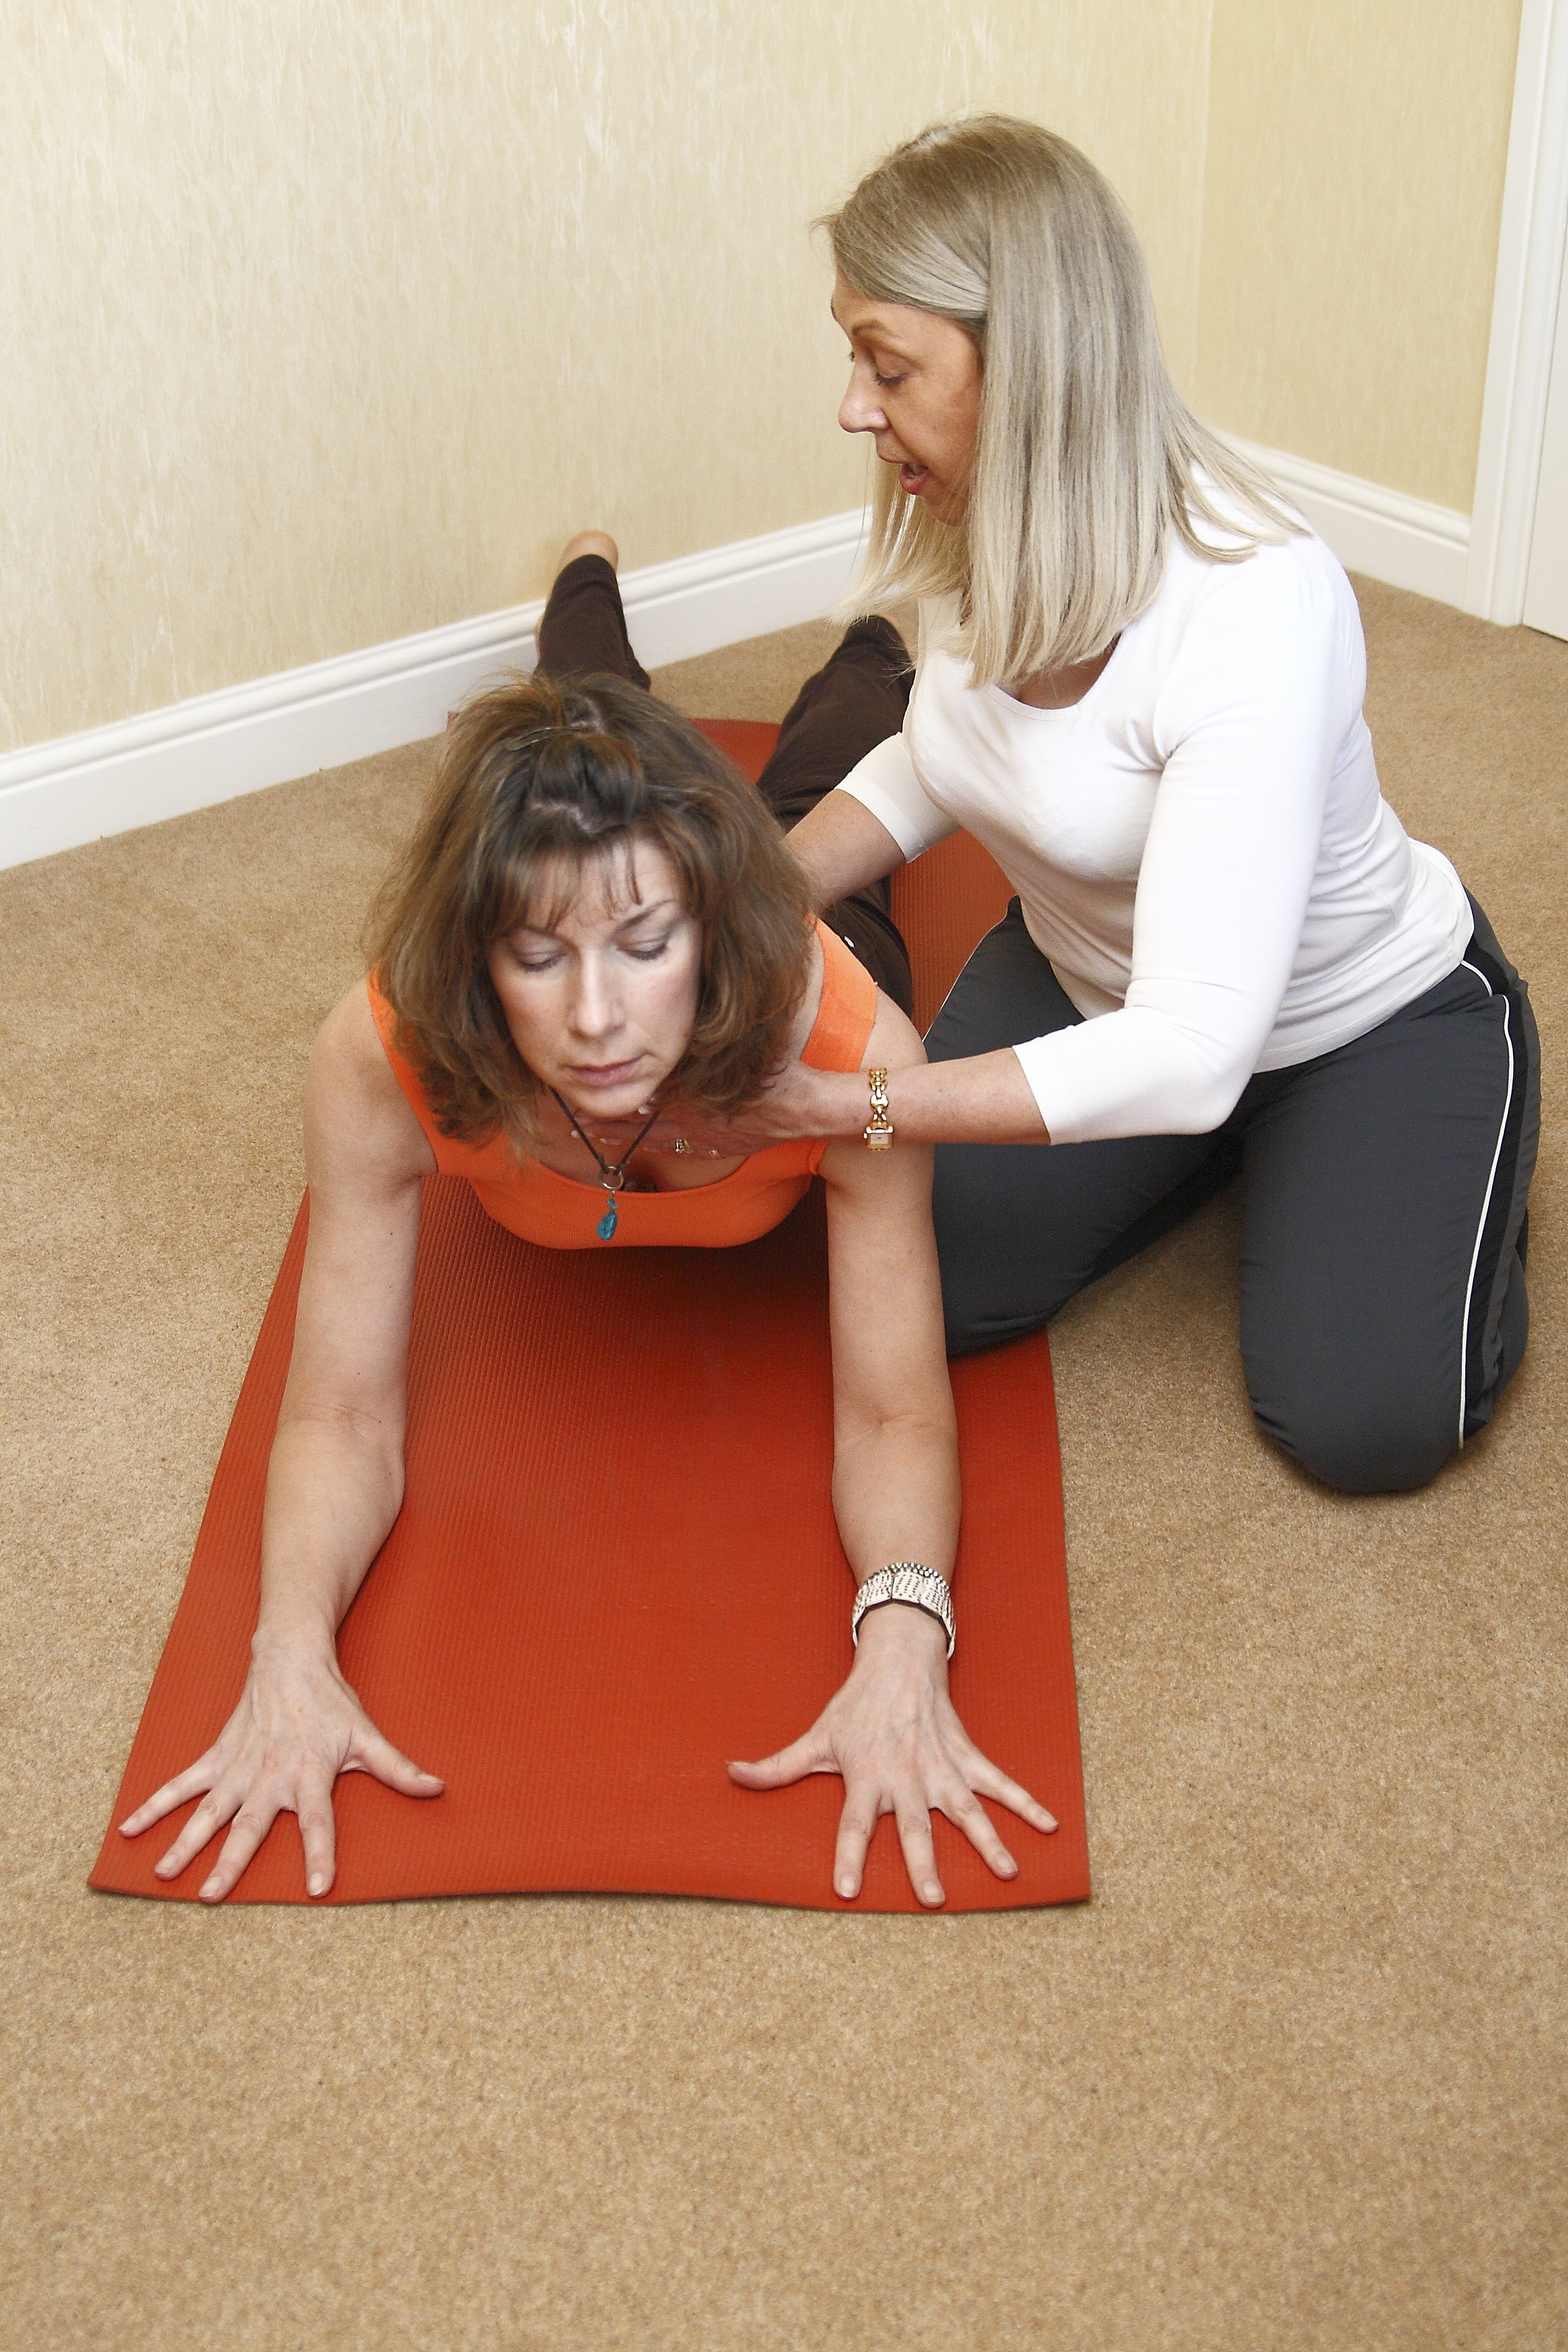
person, woman, female, leg, balance, sitting, lifestyle, health, fitness, human body, sports, stretch, yoga, body, fit, therapy, wellness, healthcare, wellbeing, human positions, human action, physical fitness, yoga therapy, cobra posture, back bend